Geekcorps

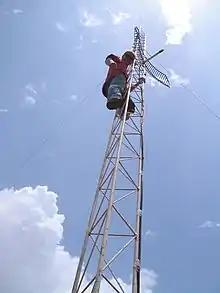
A Geekcorps volunteer setting up a Wi-Fi antenna in Mali

Geekcorps is a non-profit organization that sends people with technical skills to developing countries to assist in computer infrastructure development.